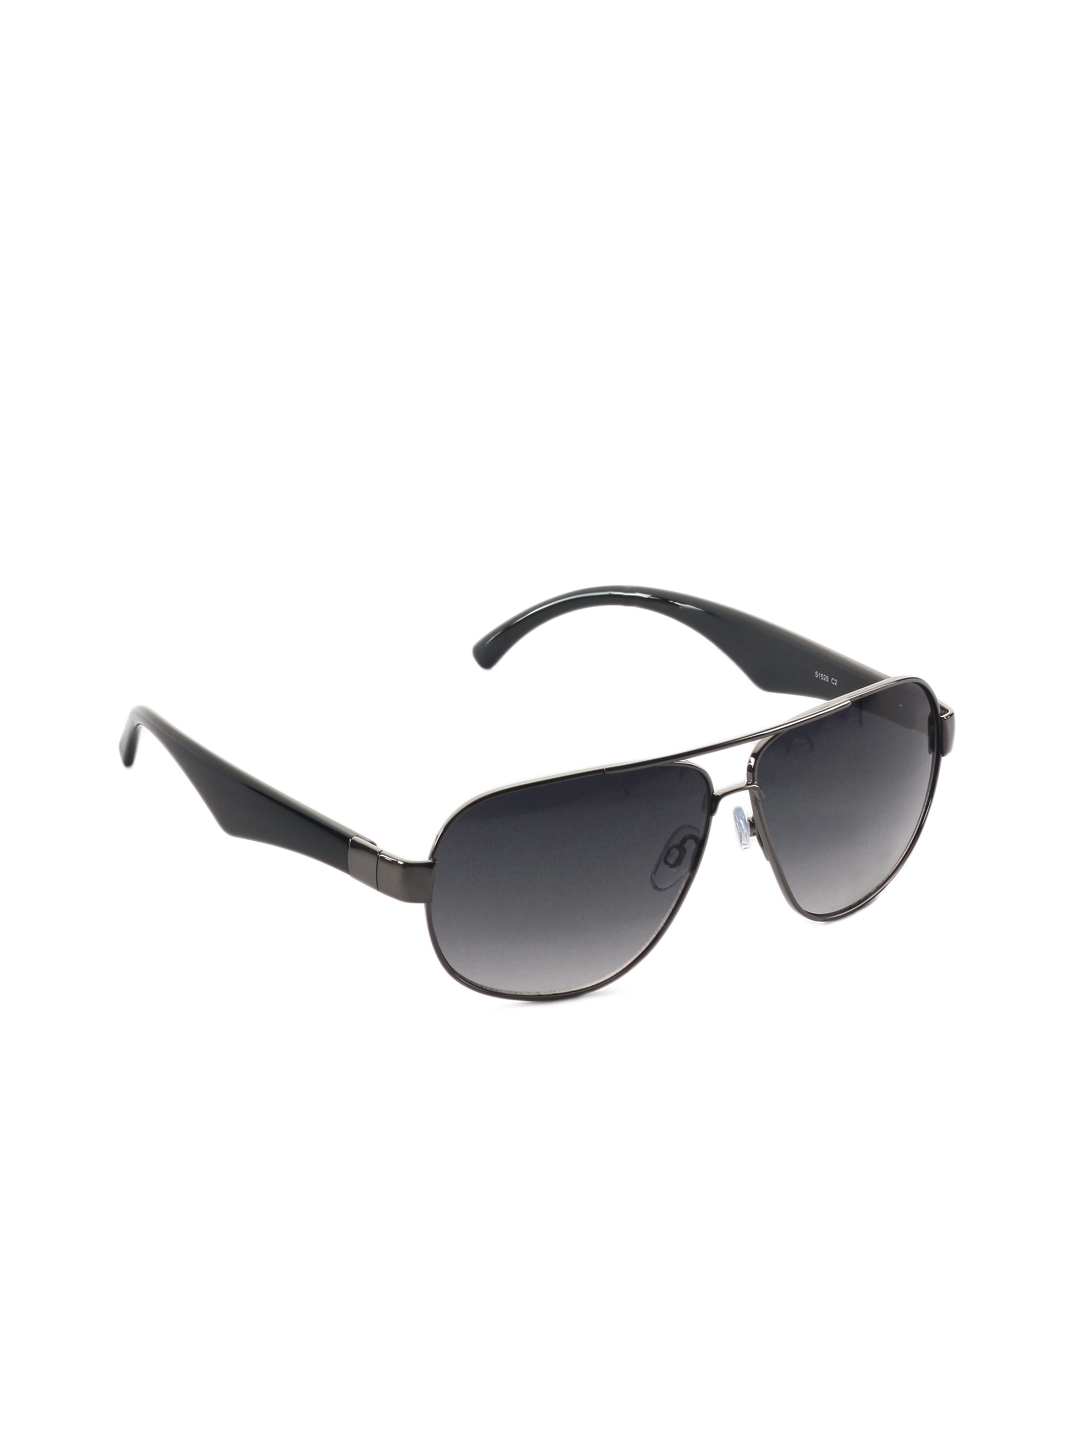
Idee Men Metallic Sunglasses
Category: Accessories / Eyewear / Sunglasses
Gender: Men
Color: Metallic
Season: Winter 2016
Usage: Casual